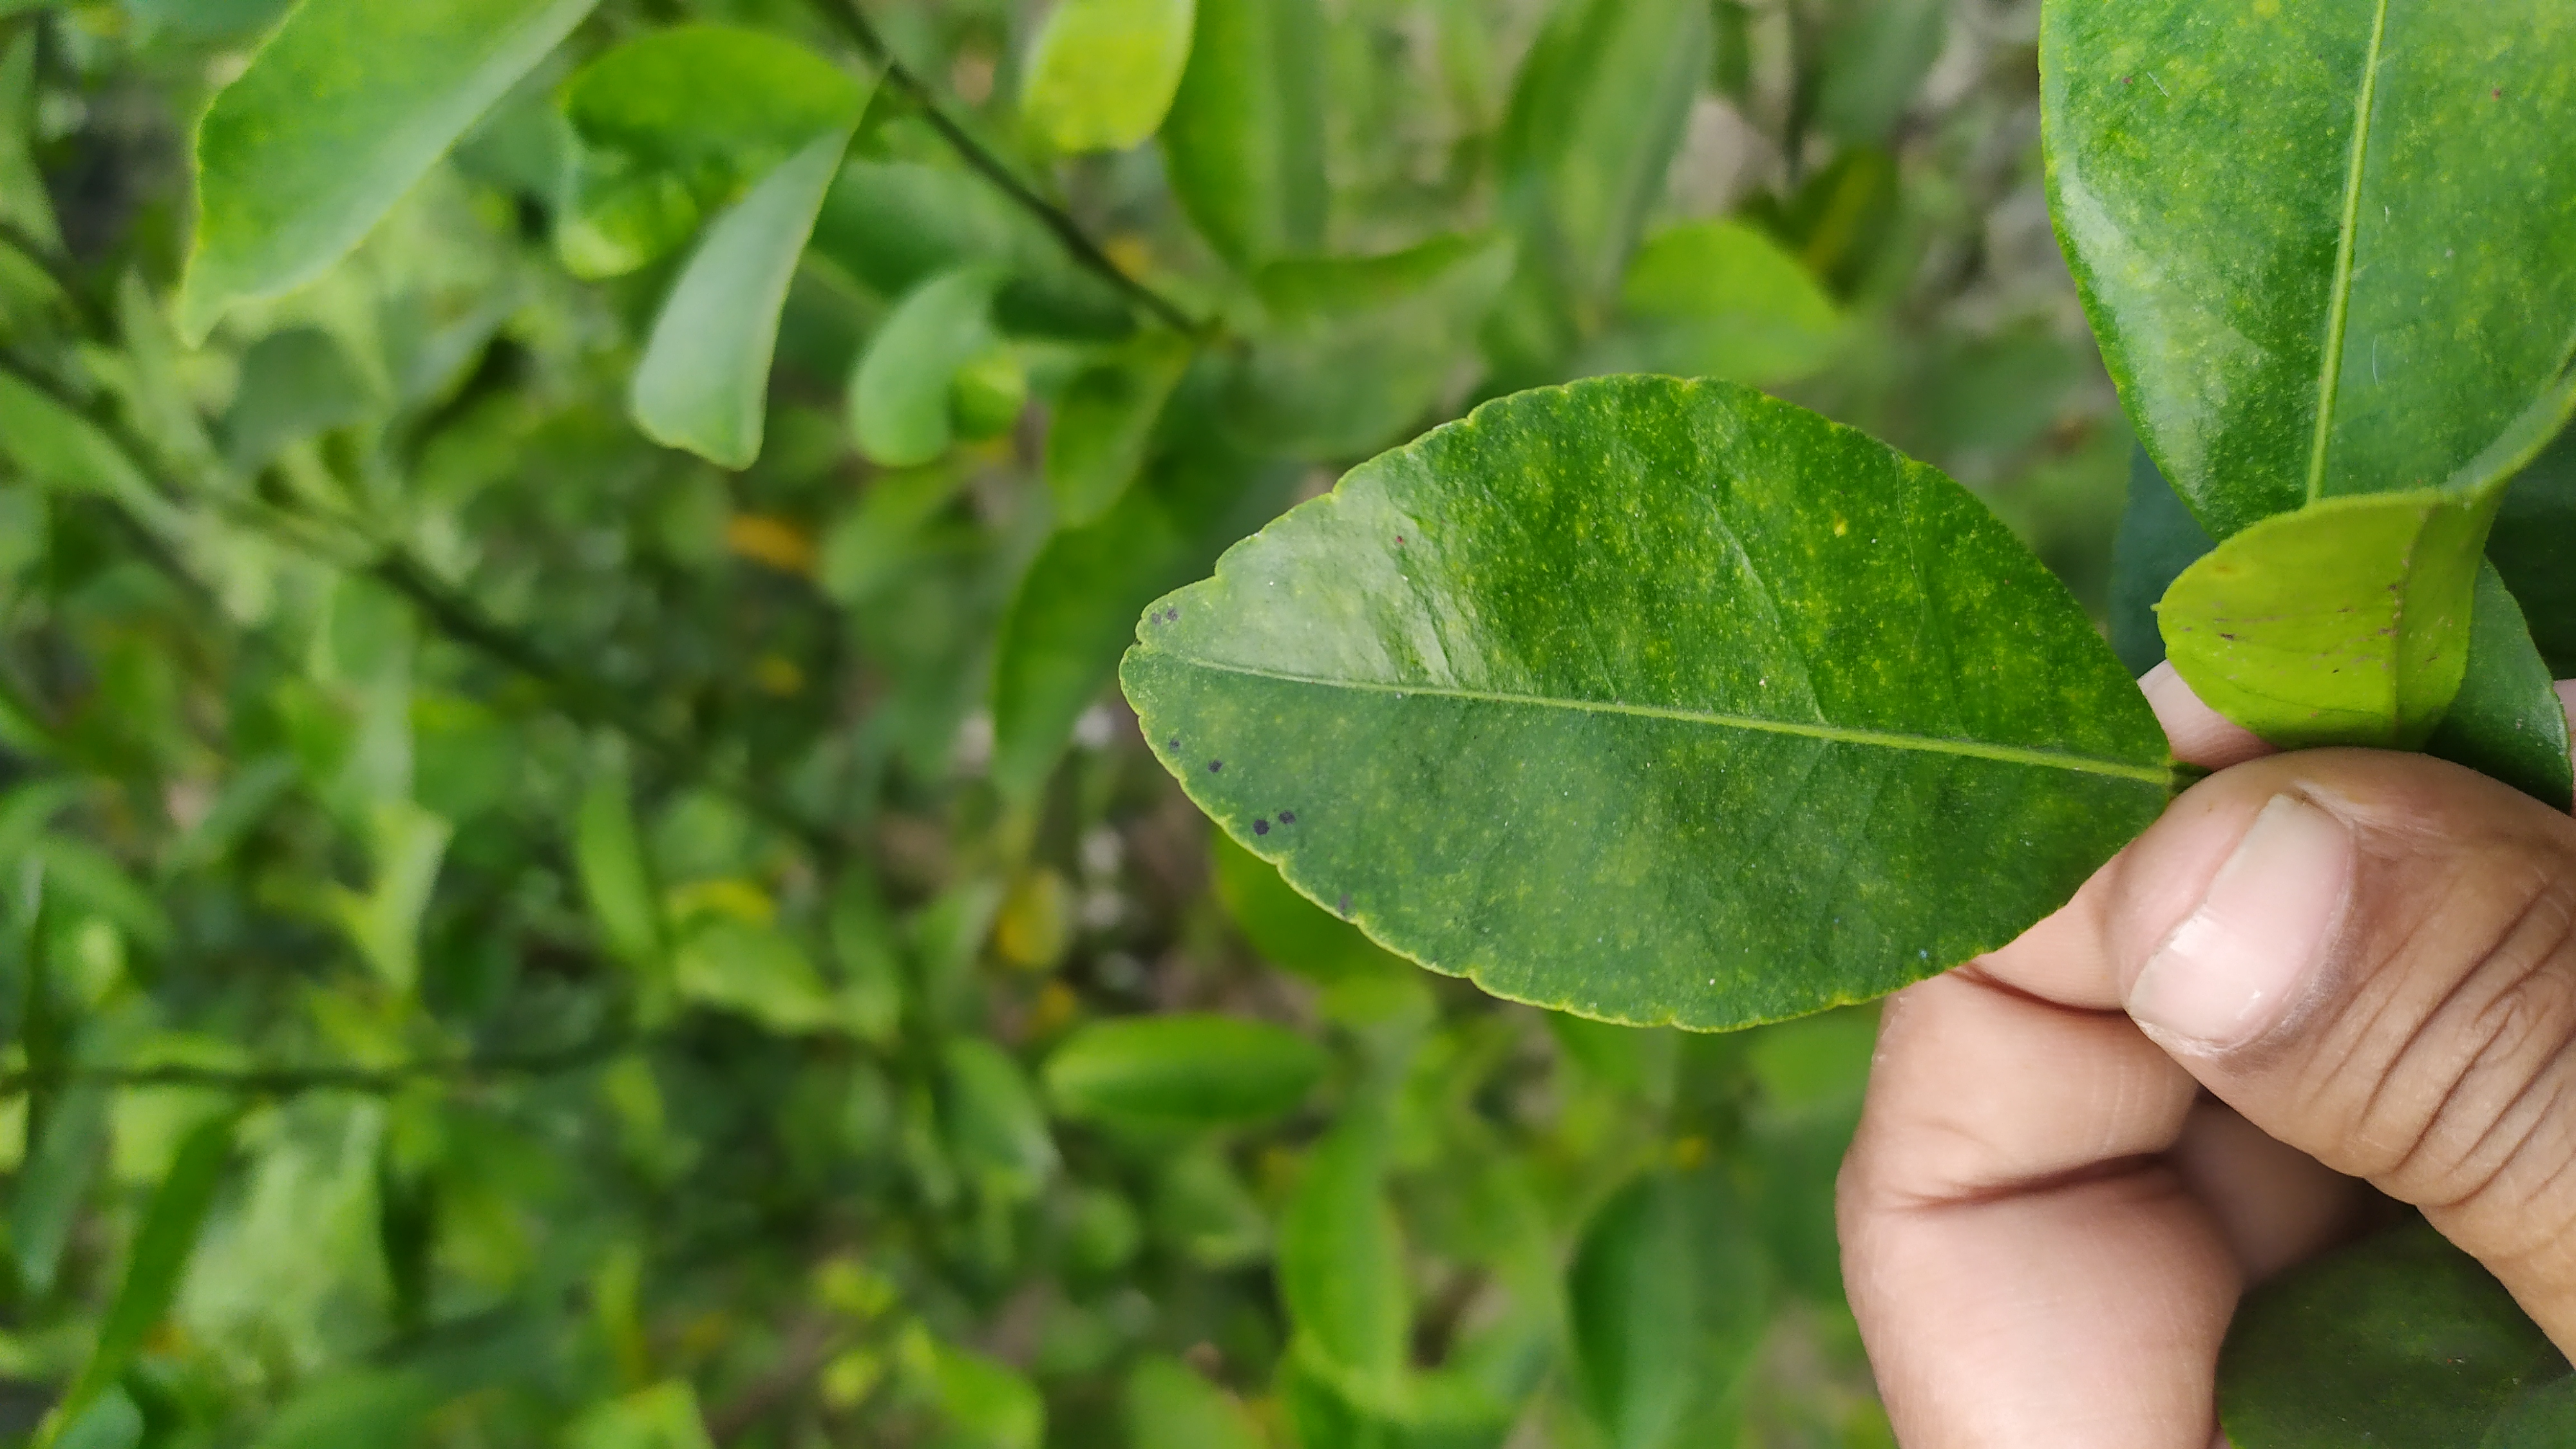
Mandarin leaf variety: China Mishti